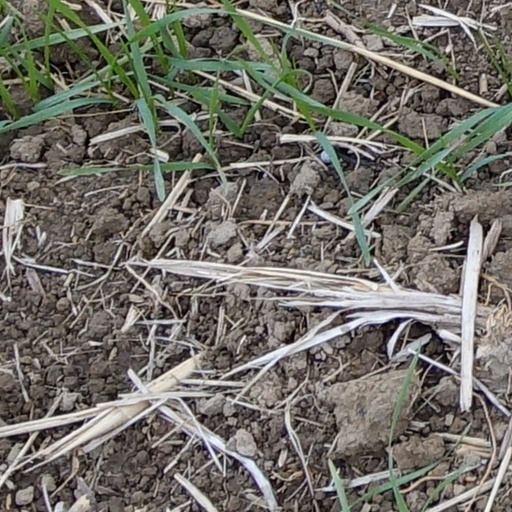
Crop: wheat